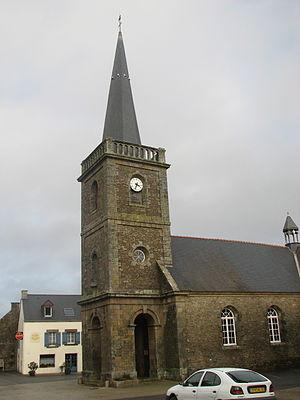
Église de St-Armel (Morbihan) This building is indexed in the Base Mérimée, a database of architectural heritage maintained by the French Ministry of Culture,
La liste des églises du Morbihan recense de manière exhaustive les églises situées dans le département français du Morbihan. Il est fait état des diverses protections dont elles peuvent bénéficier, et notamment les inscriptions et classements au titre des monuments historiques.
Saint-Armel [sɛ̃taʁmɛl] est une commune française, située dans le département du Morbihan en région Bretagne.